Human Hearts (film)

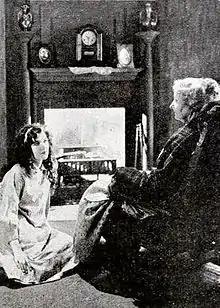
Mary Philbin and Gertrude Claire

"Human Hearts" is a surviving film with a copy at George Eastman Museum.